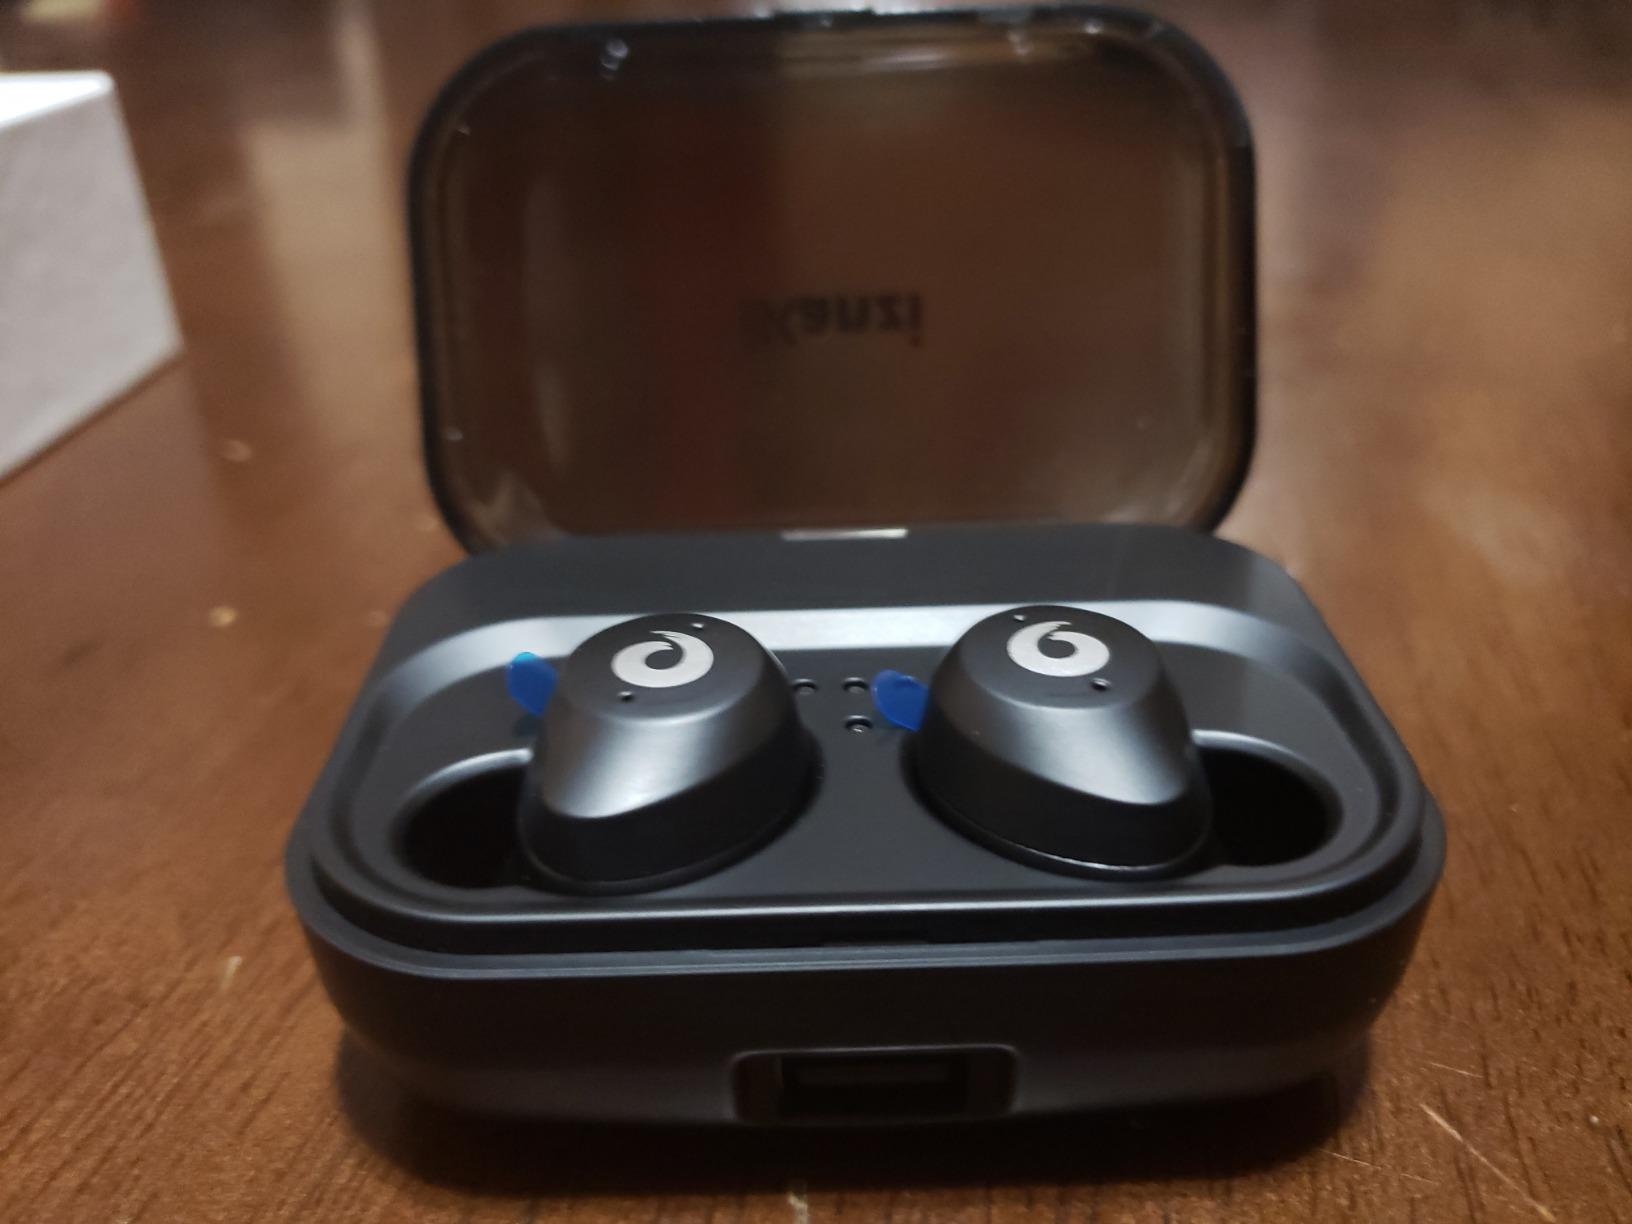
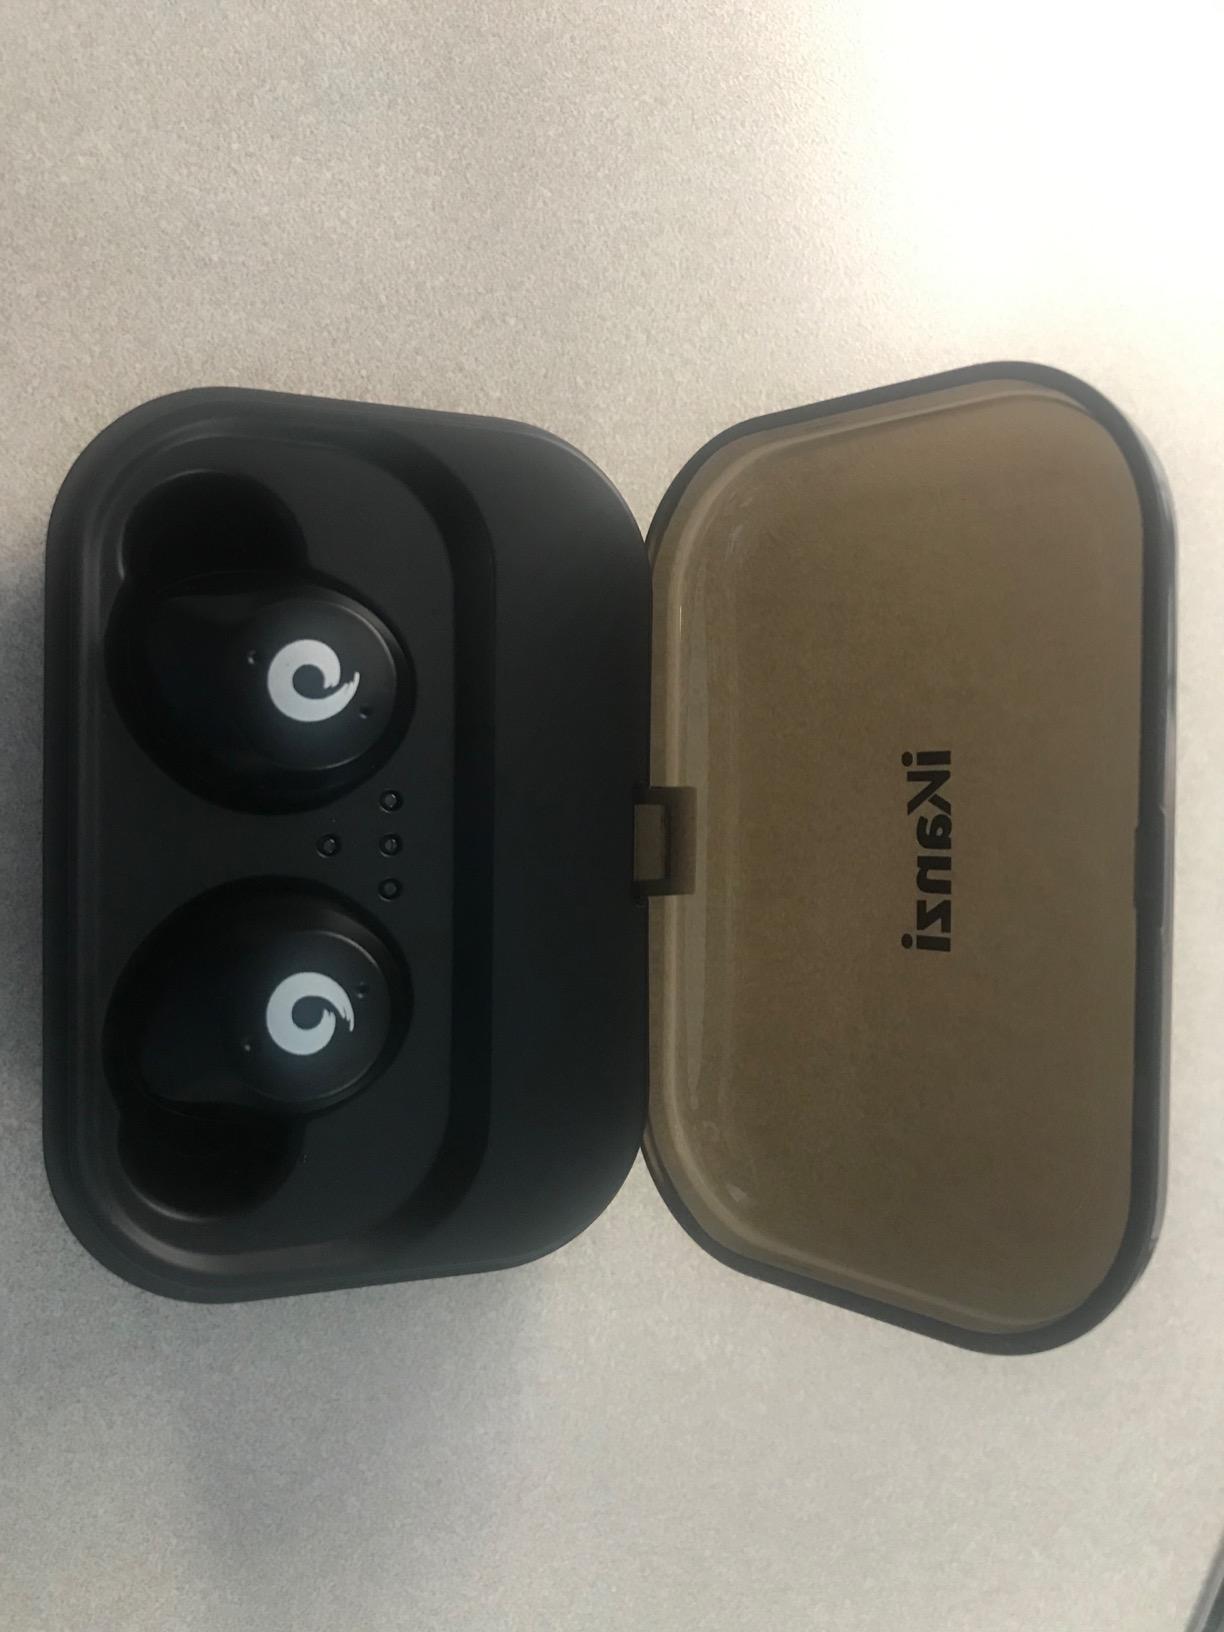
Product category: earbuds
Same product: yes